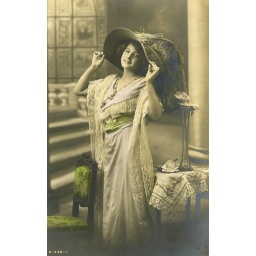
Smiling Lady in feathered hat